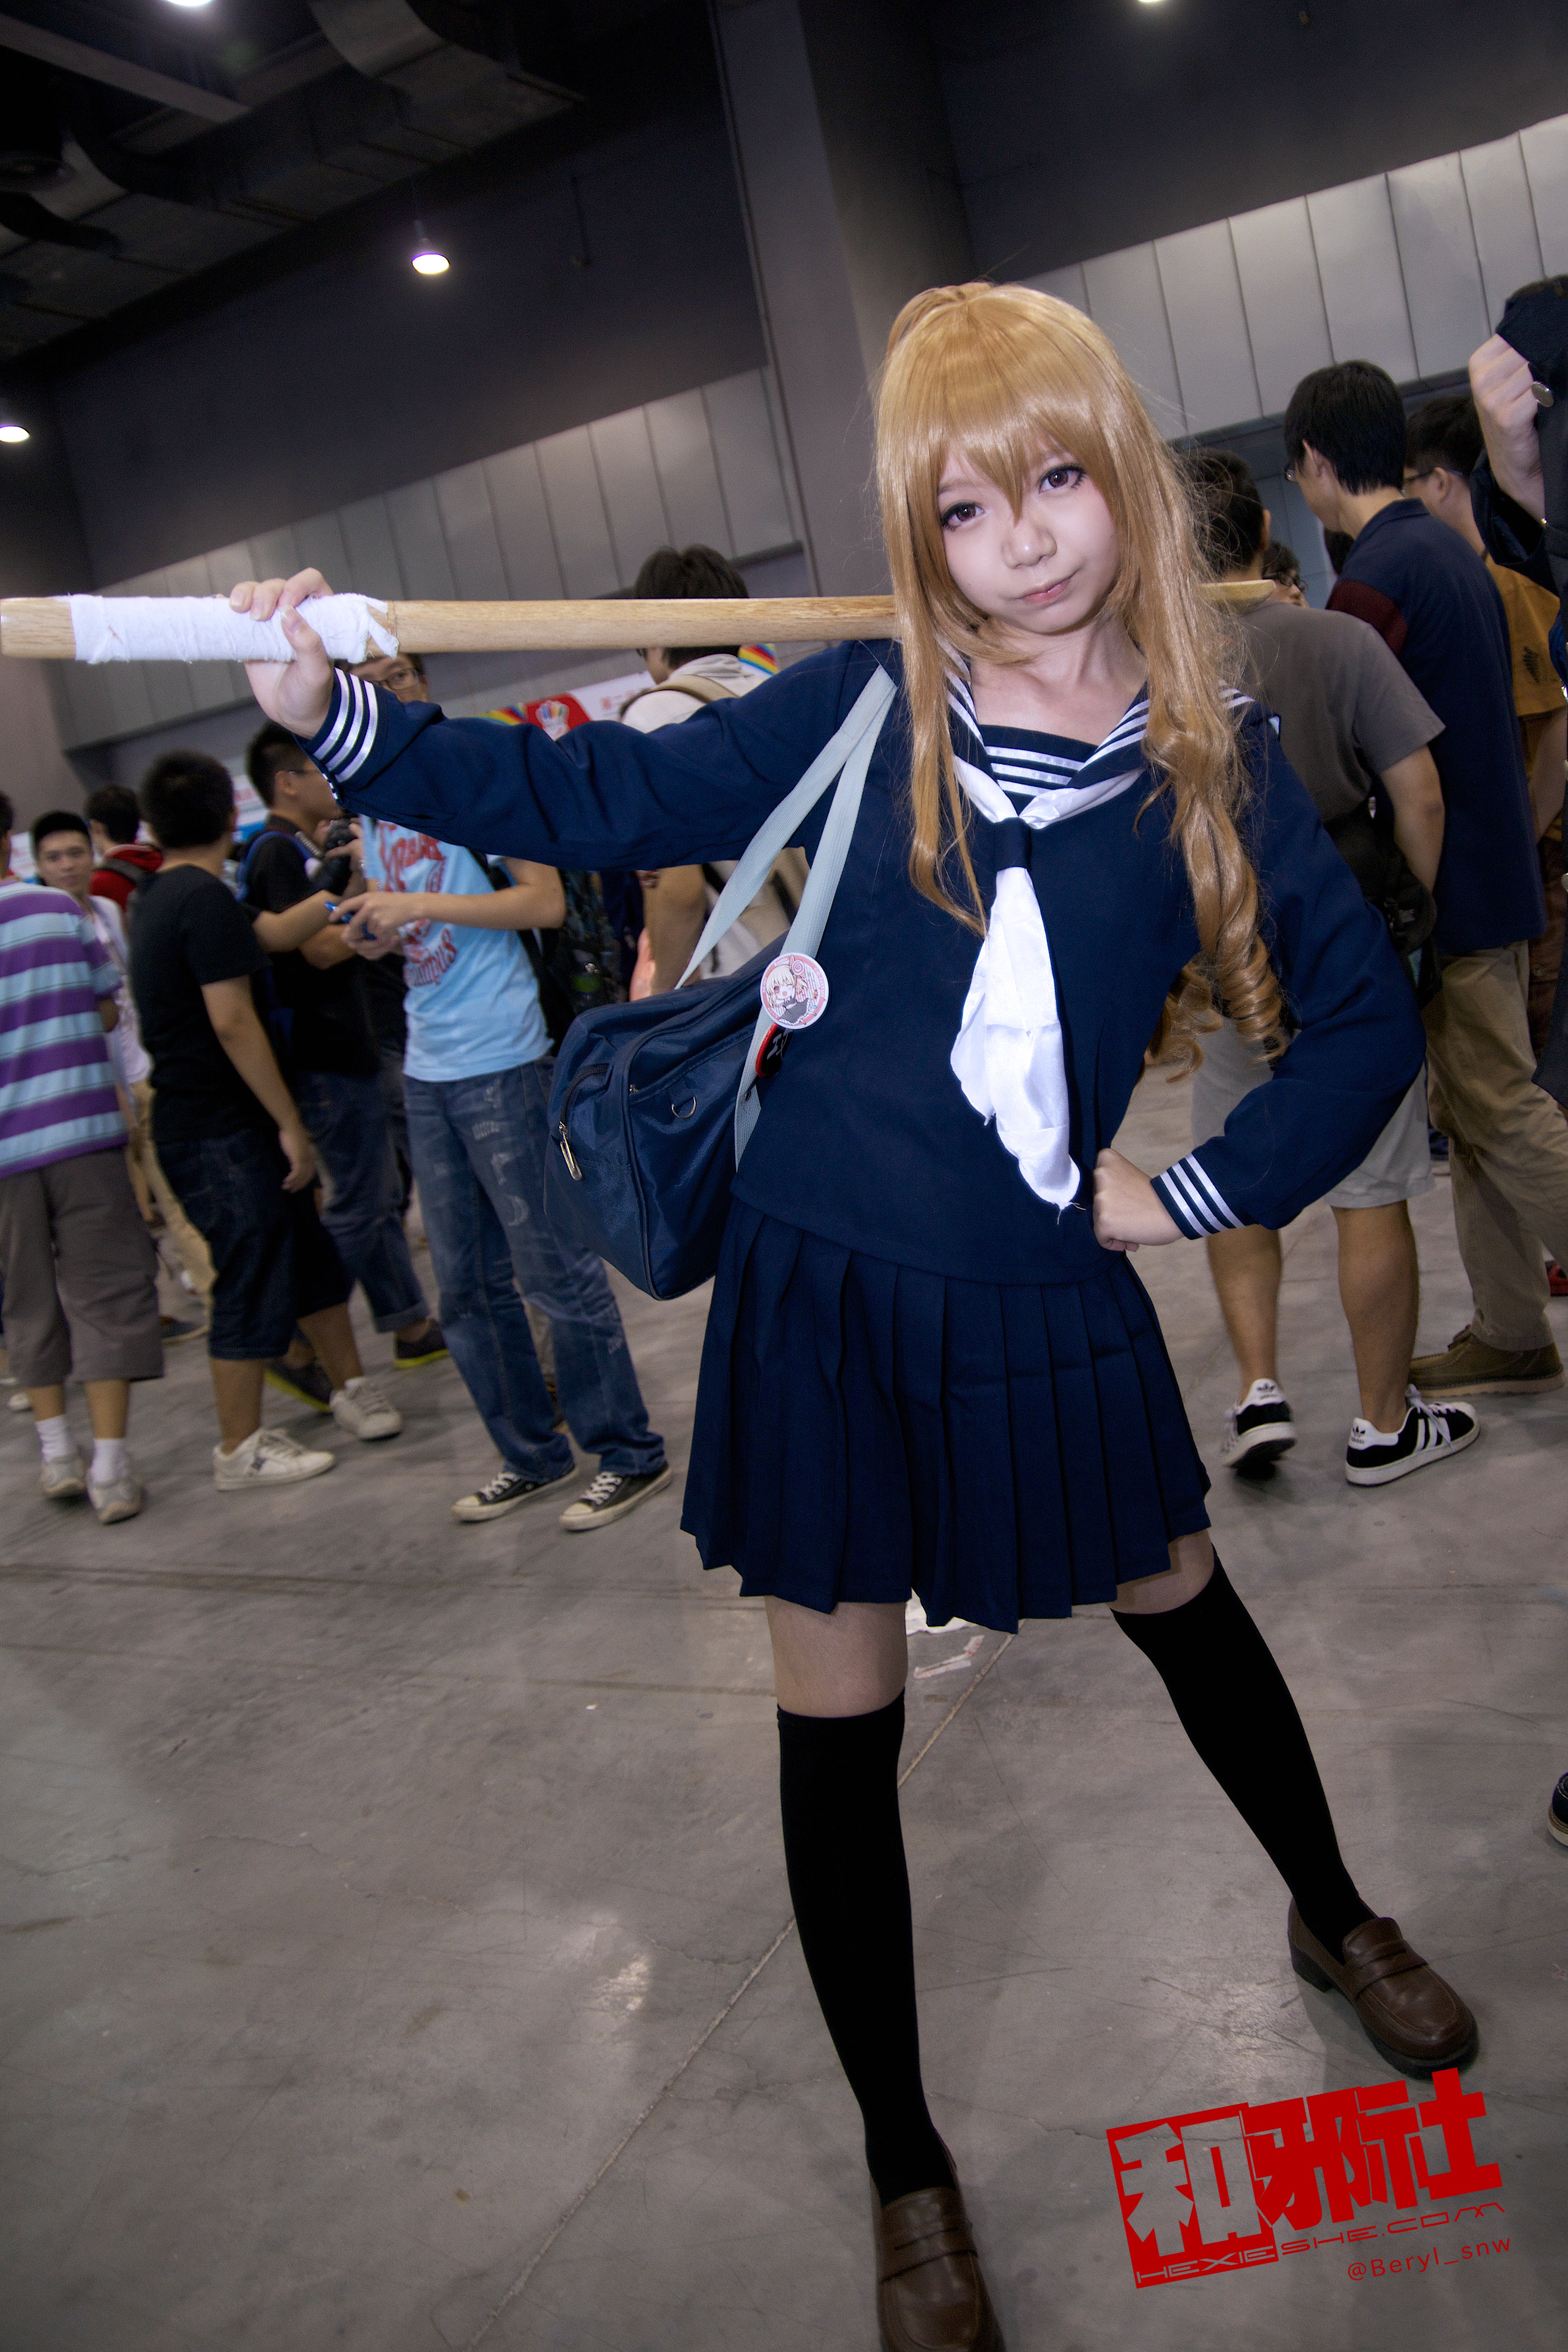
girl, cute, clothing, cosplay, girls, canton, costume, china, anime, comic, comiccon, guangzhou, acg, cos, convention